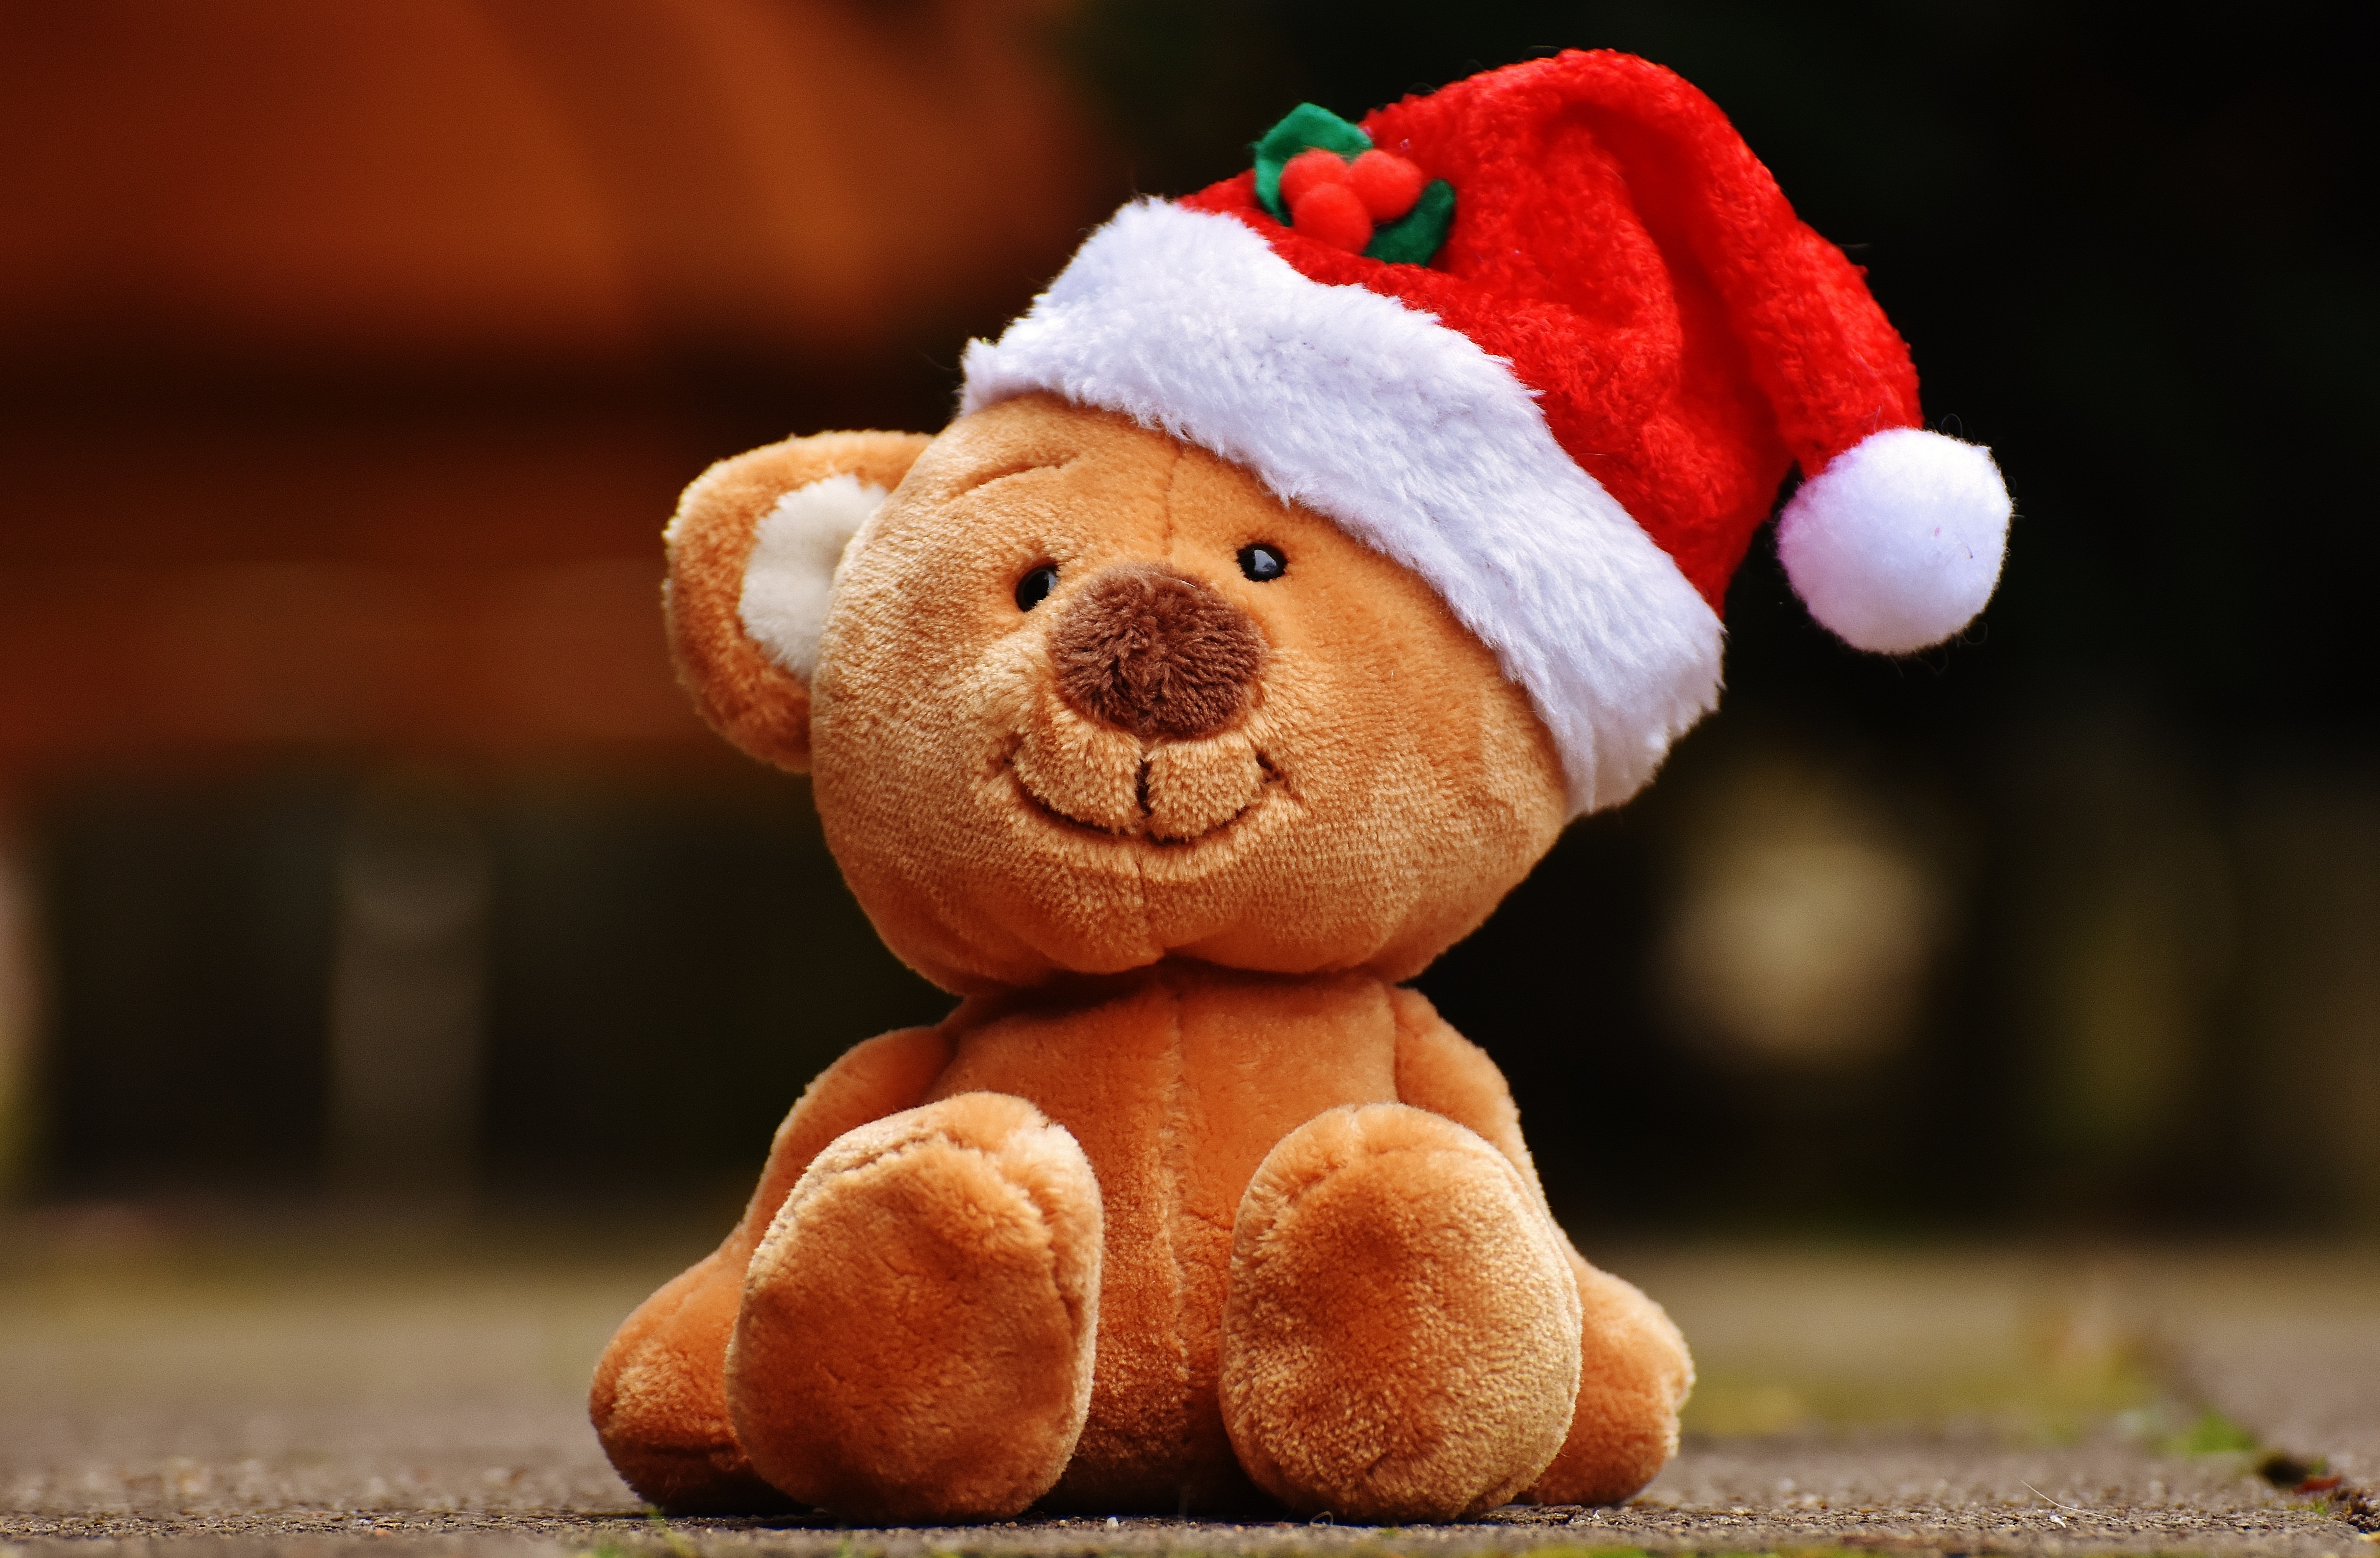
bear, christmas, toy, teddy bear, santa hat, textile, funny, teddy, soft toy, stuffed toy